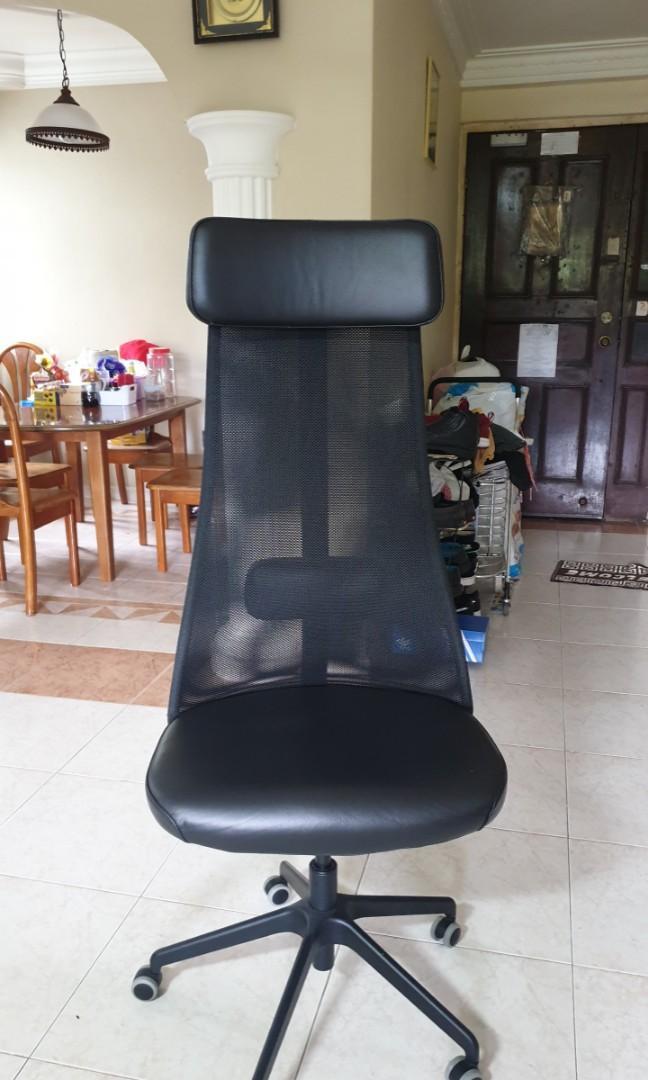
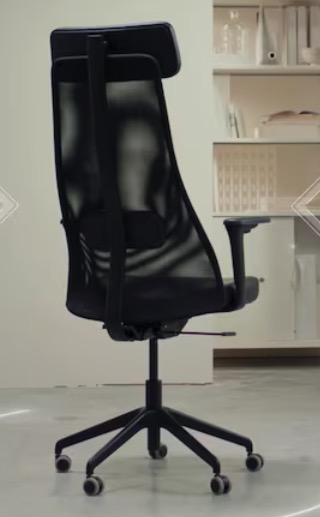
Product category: items_chair
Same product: yes